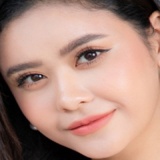
ca sĩ Trương Quỳnh Anh